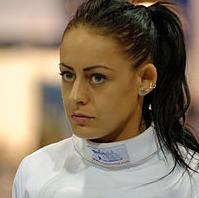
Age: 22